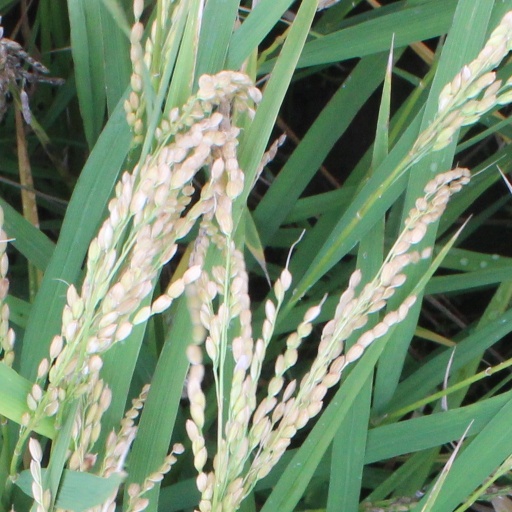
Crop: rice